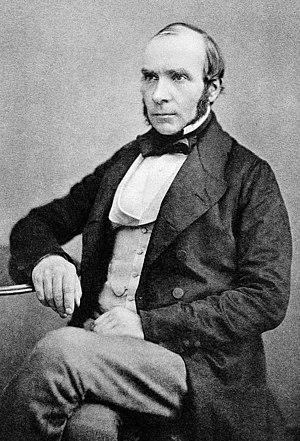
John Snow est un médecin britannique, pionnier dans les domaines de l'anesthésie, de l'hygiène et la santé publique. Ses travaux sur la propagation du choléra lui ont donné une place importante dans l'histoire de l'épidémiologie.
La troisième pandémie de choléra est une épidémie de choléra à l'échelle mondiale. Elle est généralement considérée comme la plus dévastatrice des grandes pandémies historiques. Partie de l'Inde elle s'est étendue à de vastes zones d'Asie, d'Europe, d'Amérique du Nord et d'Afrique. Selon des chercheurs de l'UCLA, elle a pu commencer dès 1837 et durer jusqu'en 1863.